Clara Kimball Young

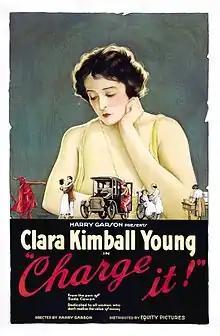
Starring in "Charge It" for Equity Pictures (1921)

Selznick quickly formed the Clara Kimball Young Film Corporation, installing himself as president, and formed Selznick Productions to distribute her films and those of some other independent producers. After only four films with Selznick however, the personal and business relationship began to sour, and Young struggled to extricate herself from all business arrangements with Selznick, accusing him of defrauding her of her profits through a series of dummy corporations and by electing himself president of her company while not permitting her any input in her business affairs.